Nanaimo Harbour

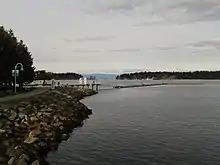
Swy-A-Lana Lagoon Fishing Pier as viewed from the Harbourfront Walkway in downtown Nanaimo. The channel that separates Newcastle and Protection Islands is visible with the mountains of mainland British Columbia in the far background.

In 1967 the first annual bathtub race took place in Nanaimo. The race originally went from downtown Nanaimo across the Strait of Georgia to Vancouver. From the mid-1990s onward, the course was changed to a route that travelled just around the Nanaimo Harbour.